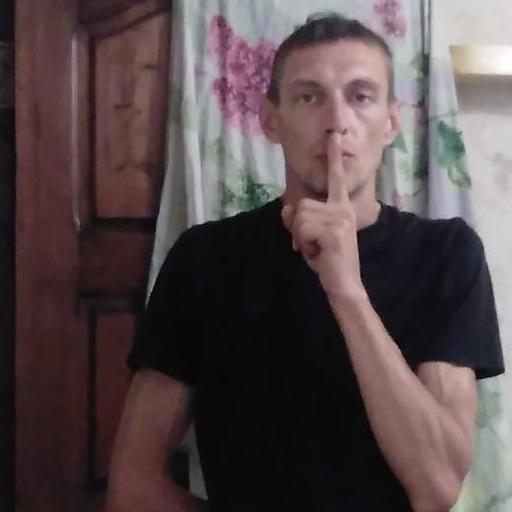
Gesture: mute